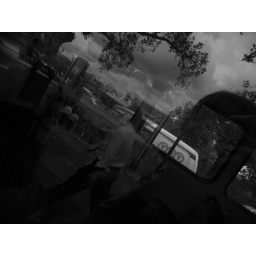
reflection from a bus window when QM2 was in Sydney in FEB 09 taken near Mrs Maquaries Chair